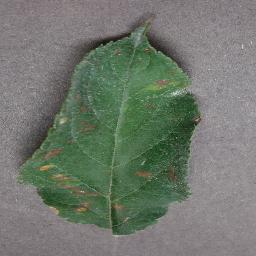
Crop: apple
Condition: cedar_rust